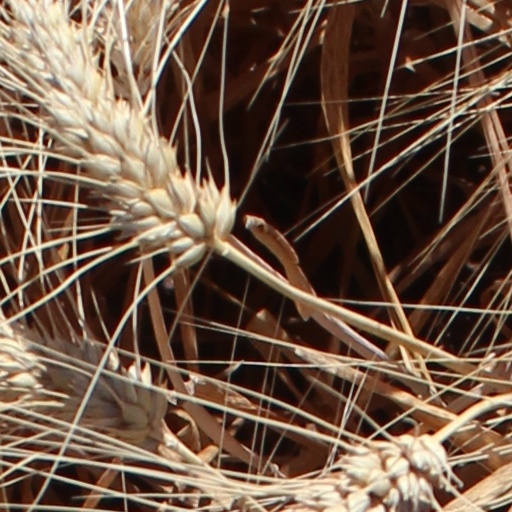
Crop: wheat